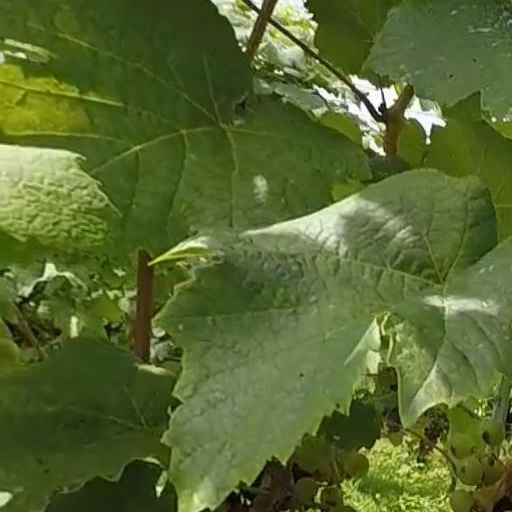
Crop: grape